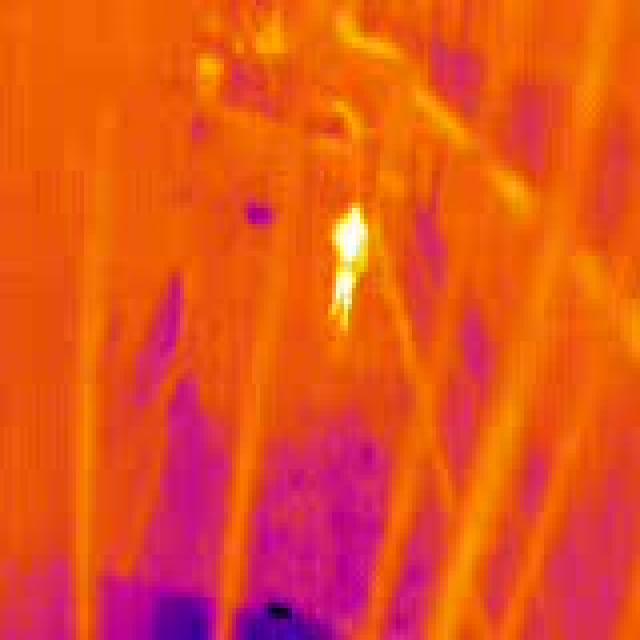
Detected objects:
label: person